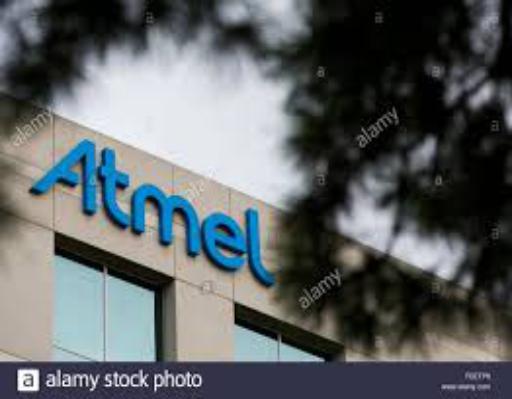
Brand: atamel
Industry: Medical